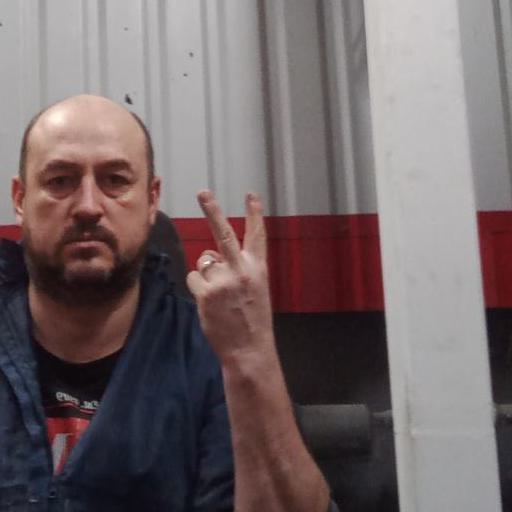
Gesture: peace_inverted